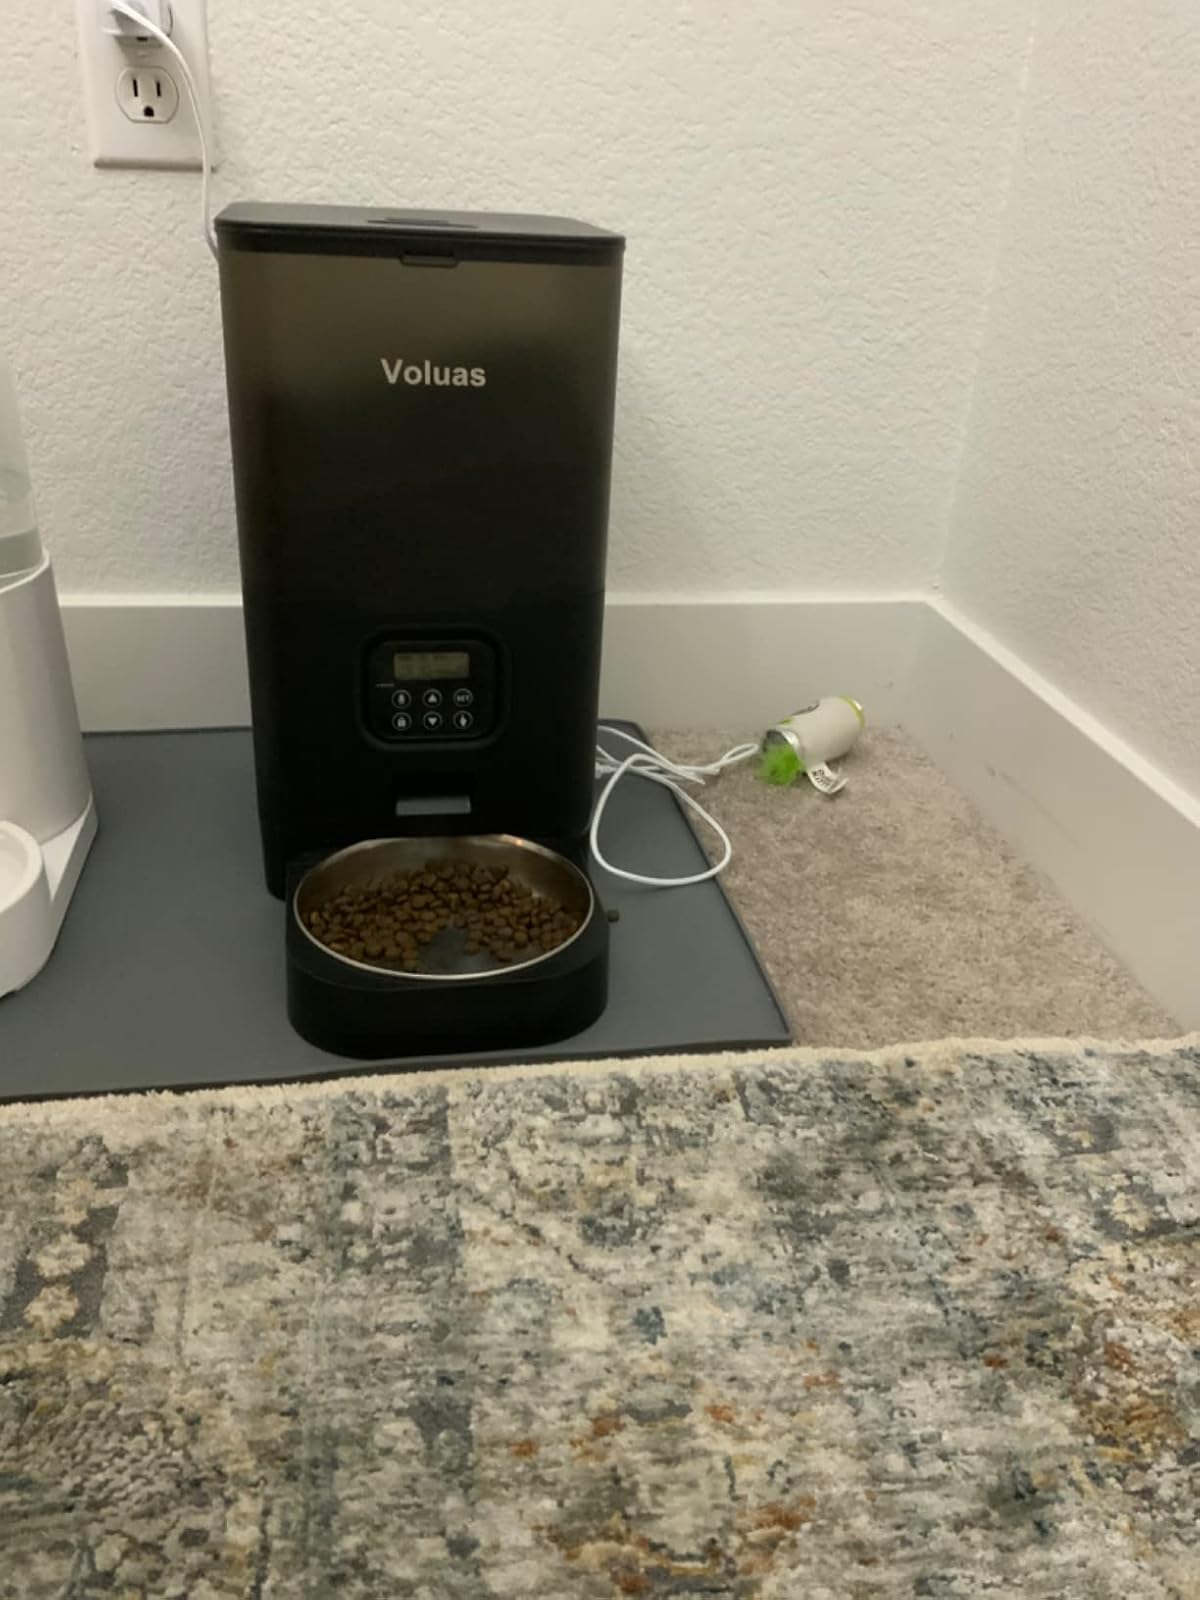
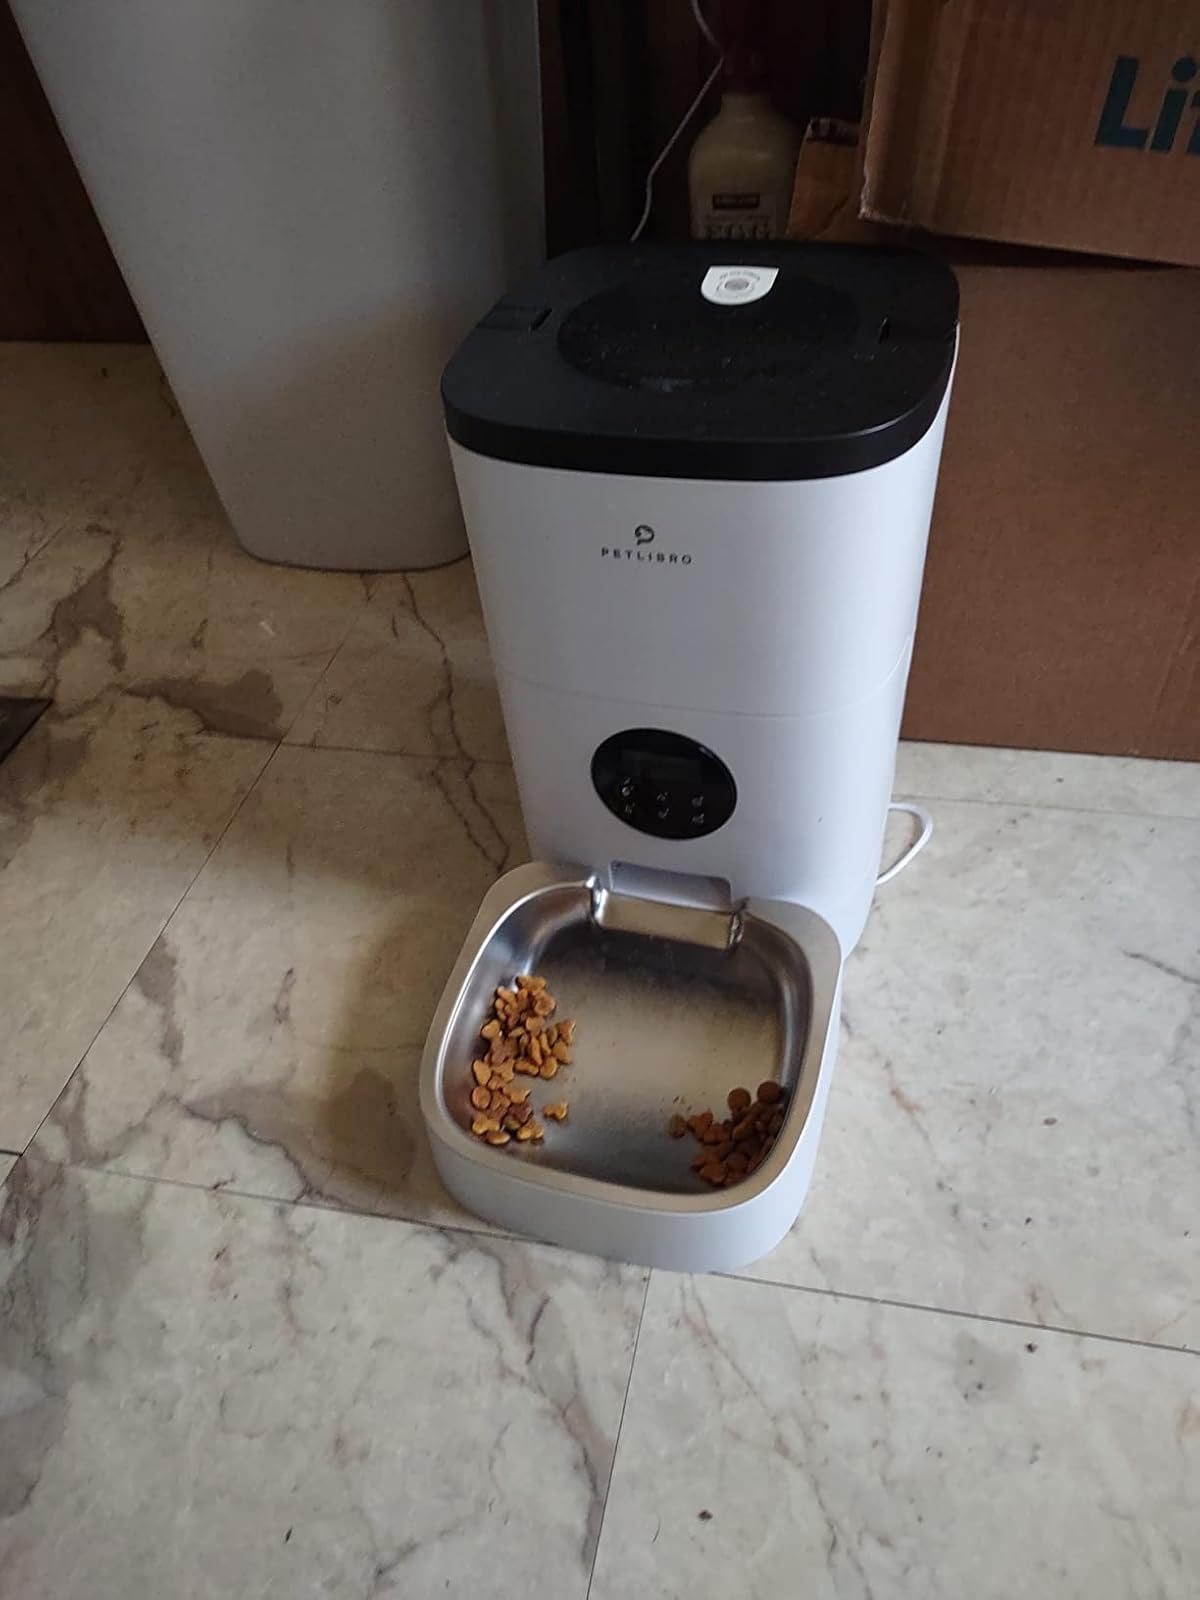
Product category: items_feeder
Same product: no